Bahia

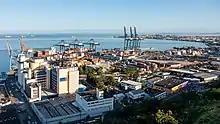
Port of Salvador

The state has its transportation based on highways, with few options in other sectors. The main highways in the state are all from the Federal Government: